Estación Sarabia

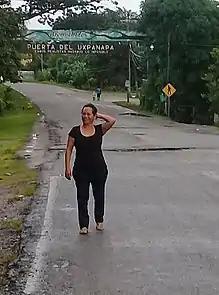
La puerta del Uxpanapa en Estacion Zarabia

Estacion Sarabia (Boca del Monte) is a town in Oaxaca, Mexico, located between Palomares and Matías Romero in the municipality of San Juan Guichicovi. It has 1,021 inhabitants, 492 men and 529 women (Census 2010), and 42.41% of the local population speaks an indigenous language. The town is located 120 above sea level and is nicknamed "The Door to the Uxpanapa" because it is the main entrance to the municipality of Uxpanapa.